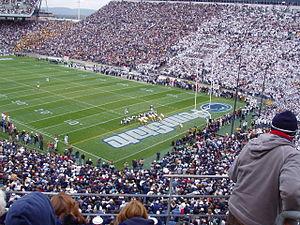
Le Beaver Stadium est un stade de football américain situé sur le campus de la Pennsylvania State University, à University Park en Pennsylvanie.